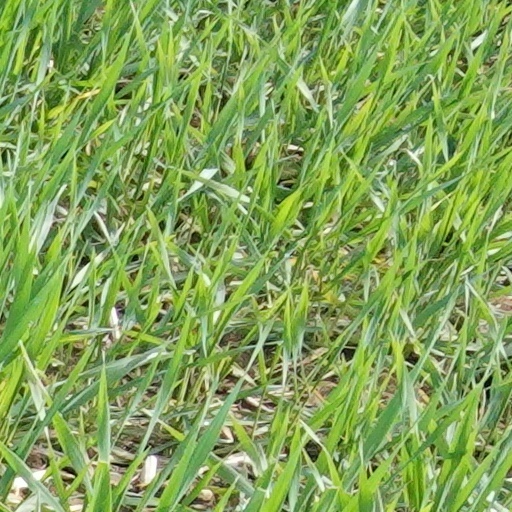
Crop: wheat